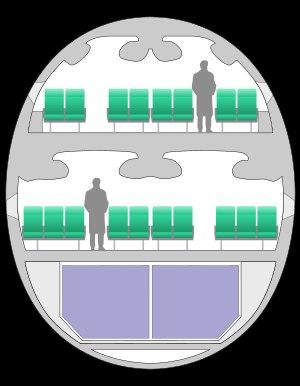
L'Airbus A380 dispose de deux ponts de 49,90 m de long, d'une largeur de 6,58 m pour le pont principal et de 5,92 m pour le pont supérieur offrant une surface totale aménagée de 555 m².